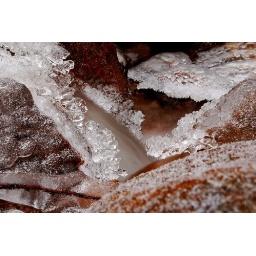
ice and water in the mountains